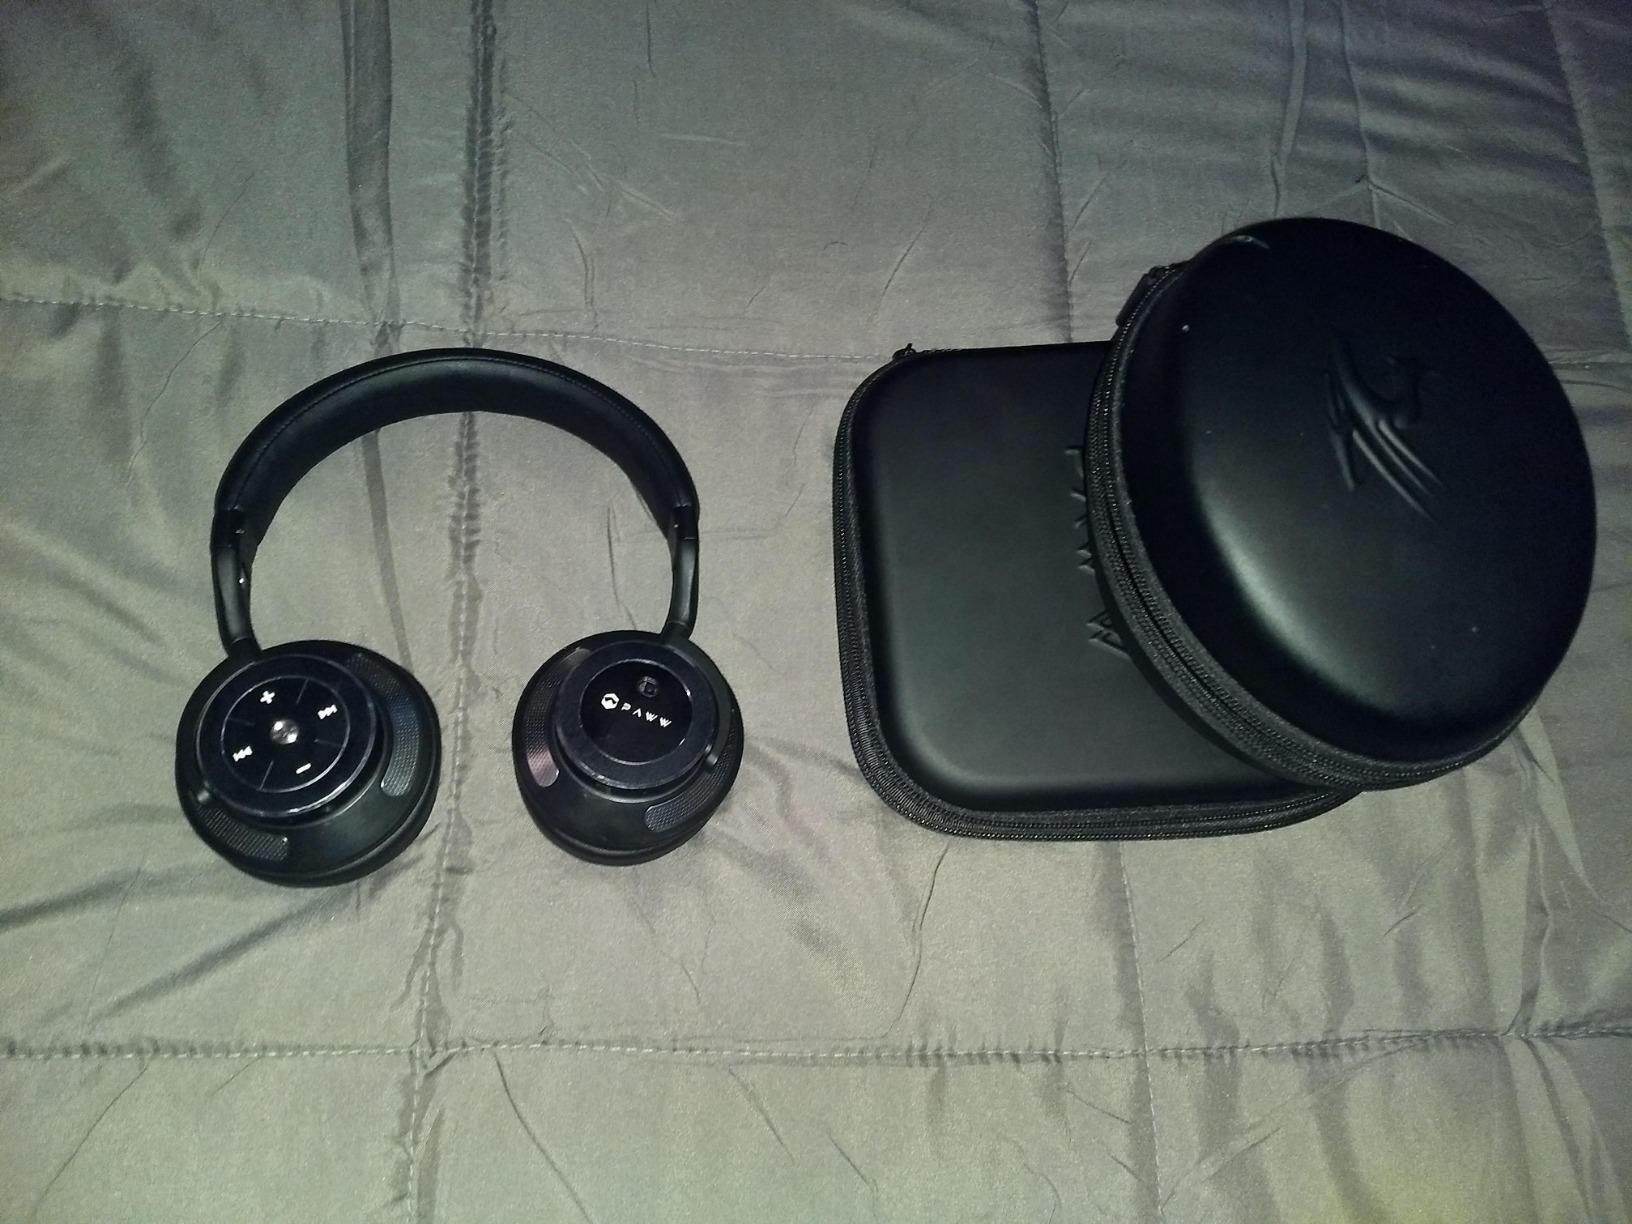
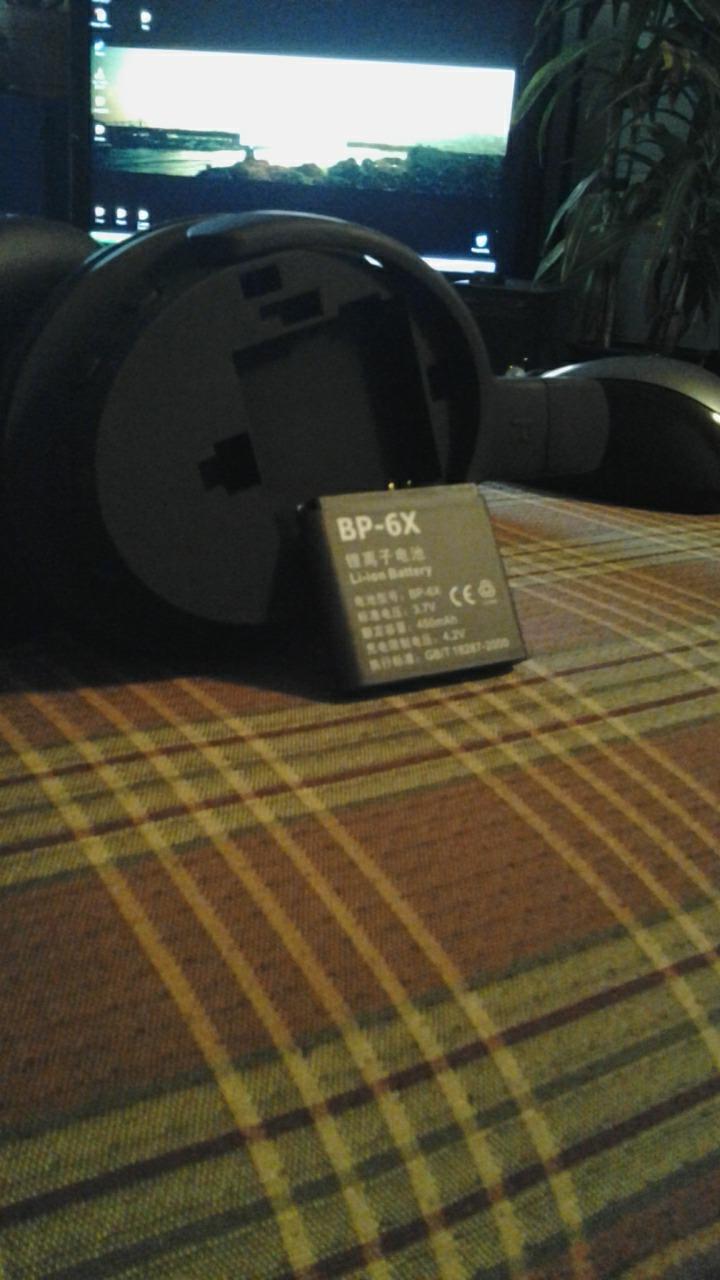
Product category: headphones
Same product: no